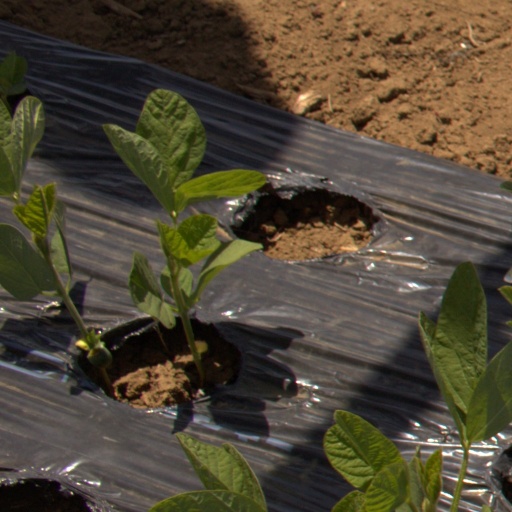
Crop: Jerusalem artichoke